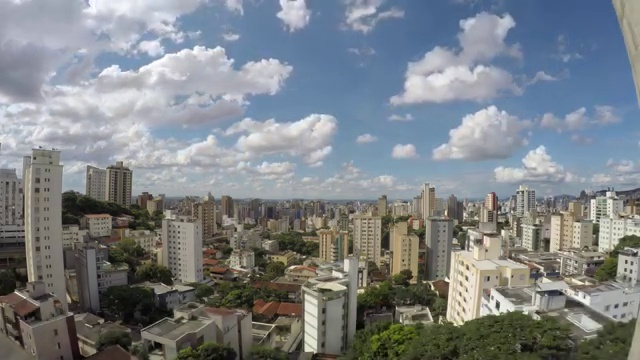
Fire: no
Smoke: no